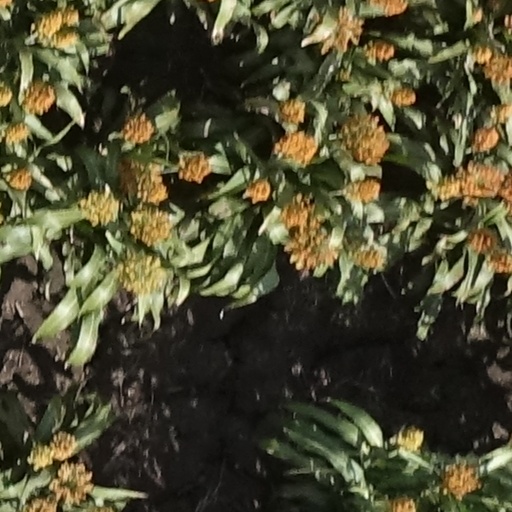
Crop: sorghum